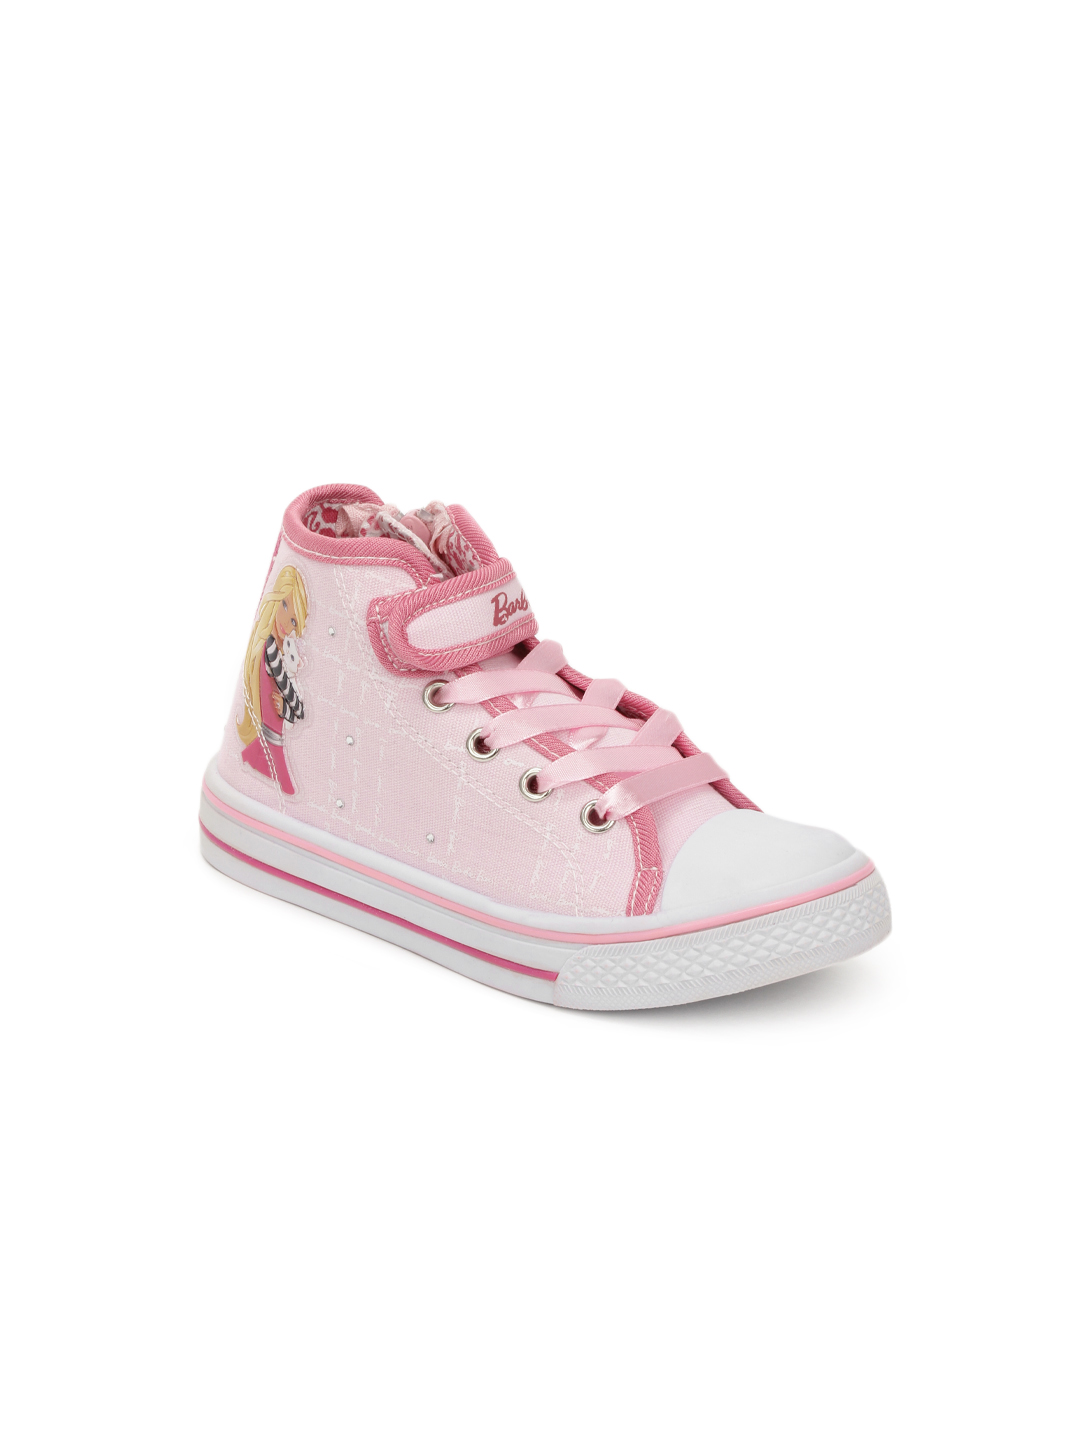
Barbie Girls Pink Shoes
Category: Footwear / Shoes / Casual Shoes
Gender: Girls
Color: Pink
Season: Winter 2012
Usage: Casual